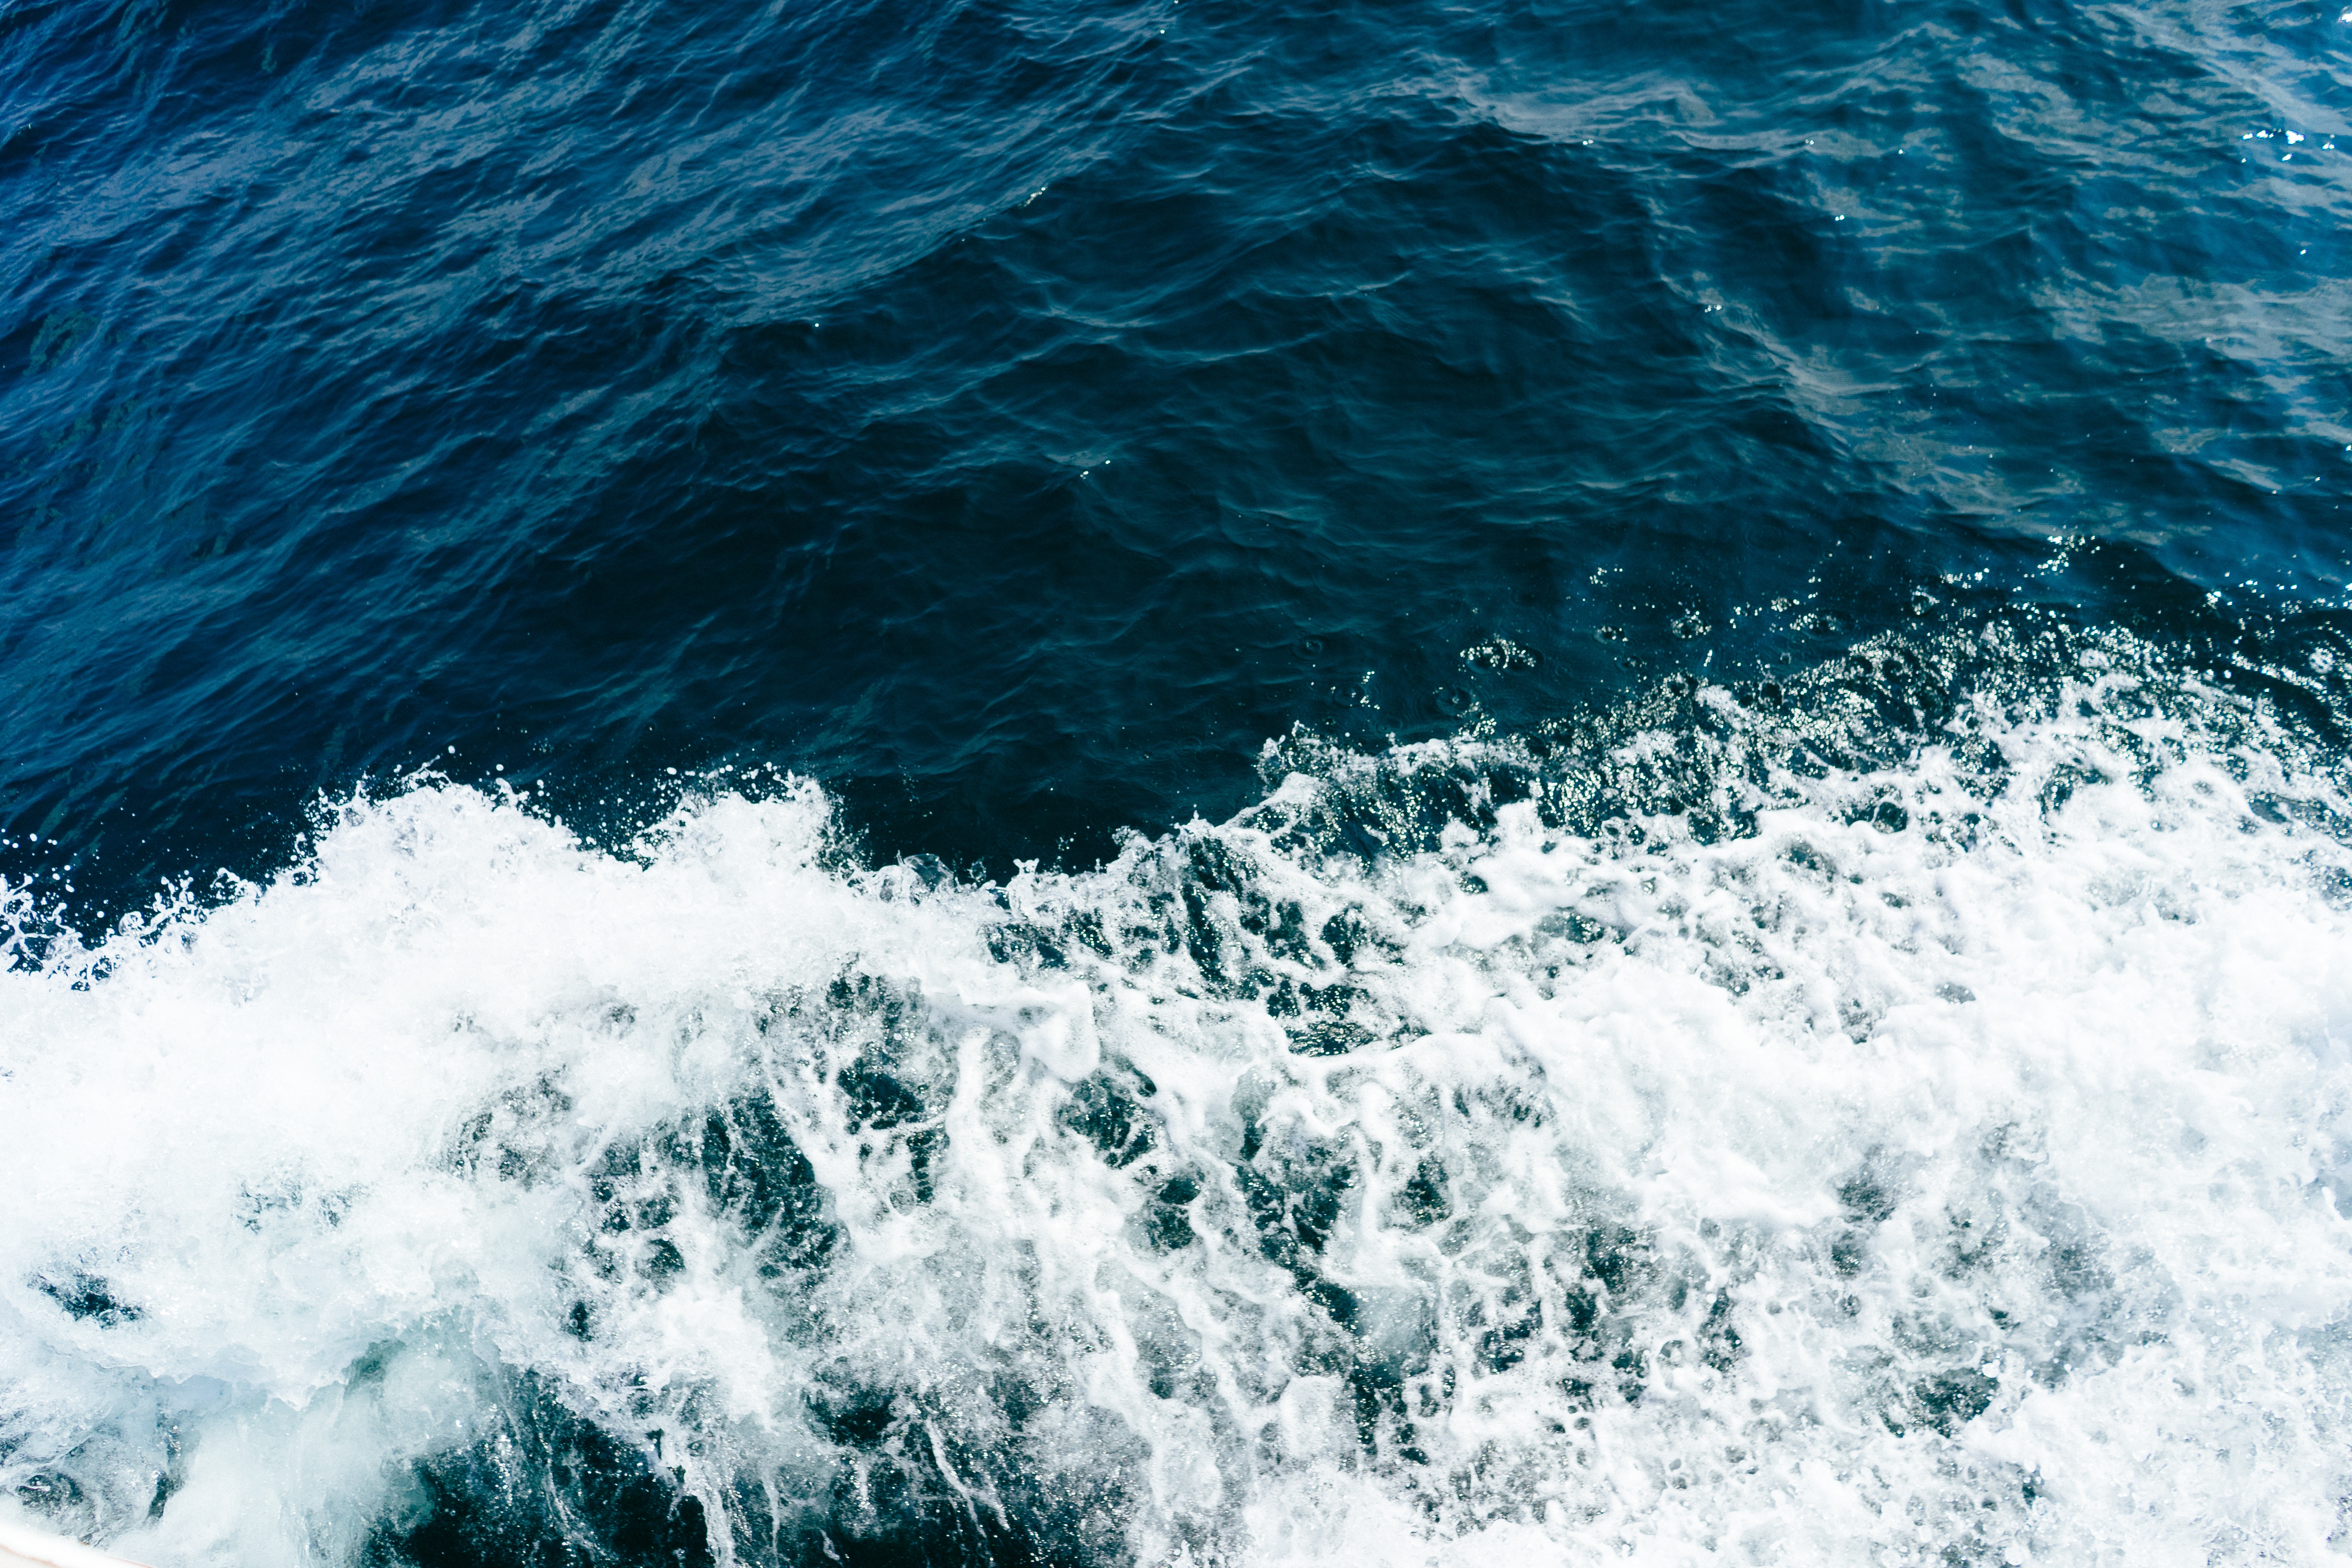
sea, coast, water, ocean, wave, foam, splash, wind wave